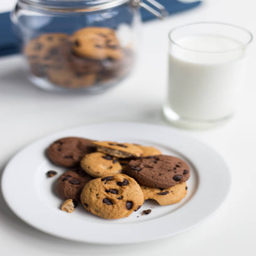
chocolate chip cookies on white plate and a glass of milk in background